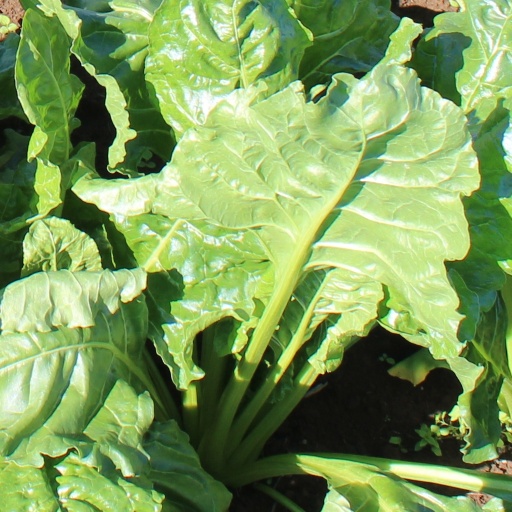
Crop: sugar beet